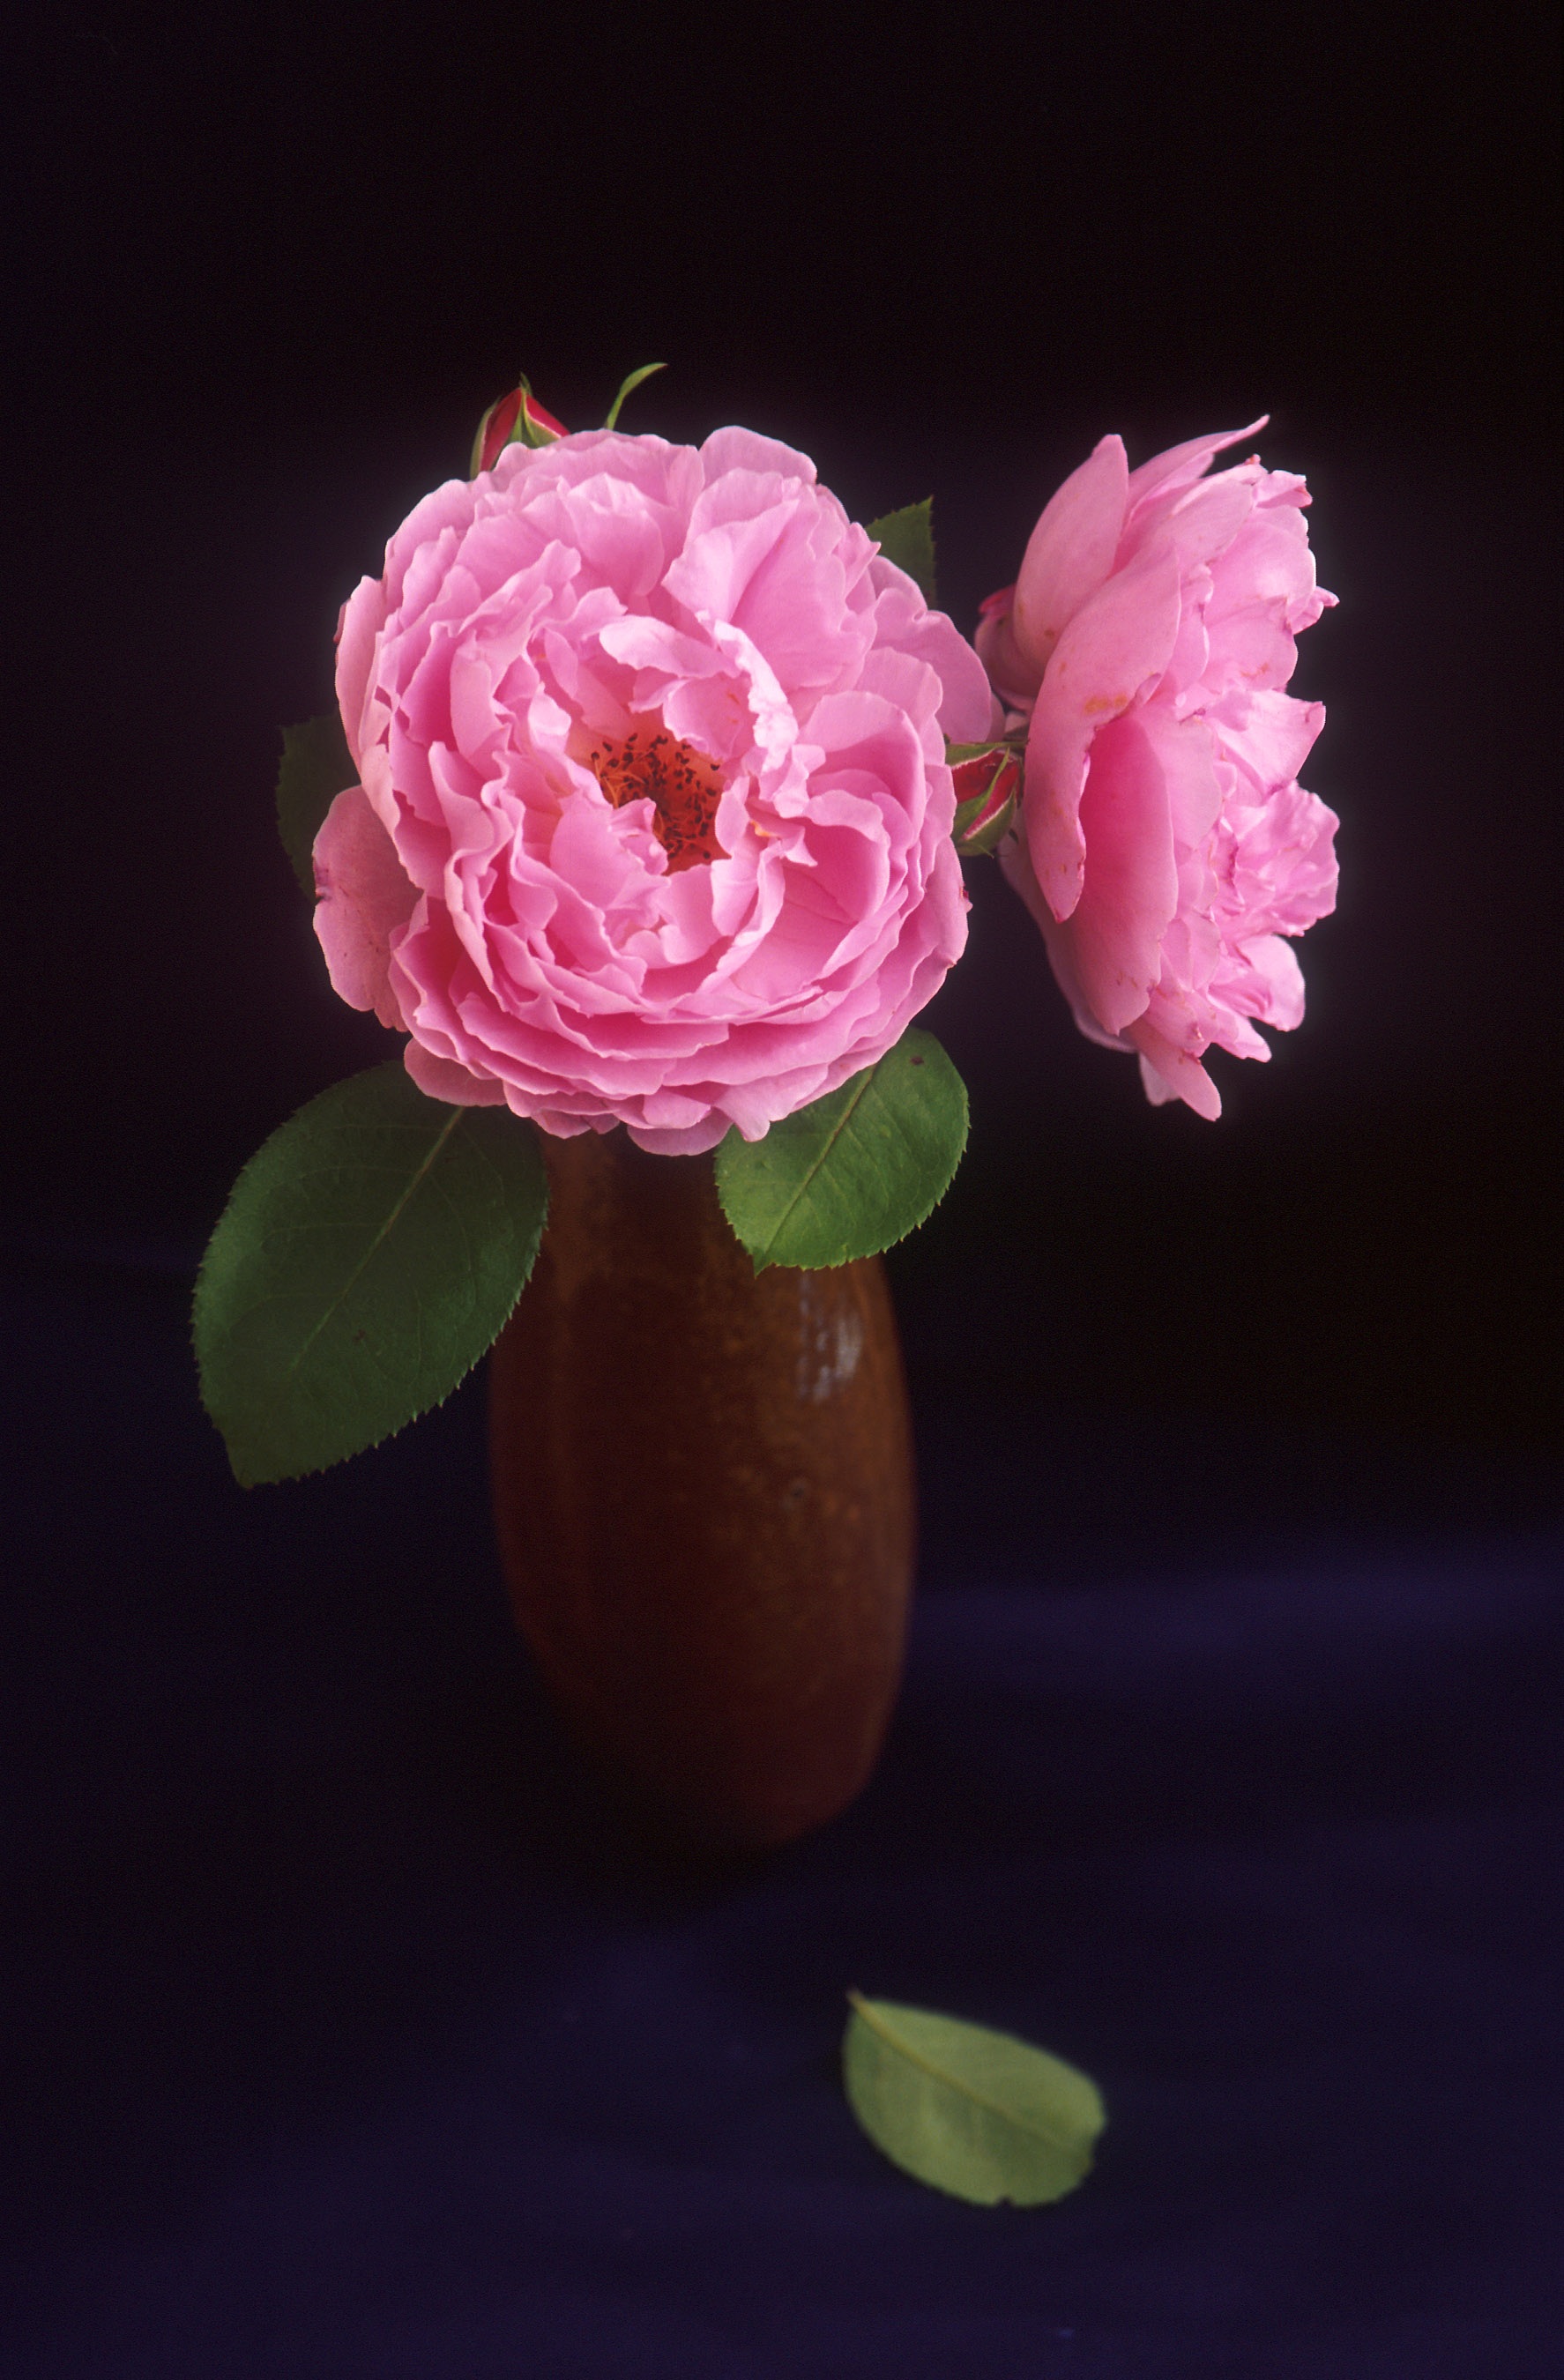
blossom, plant, flower, petal, bloom, love, vase, rose, red, symbol, macro, fresh, romance, pink, flora, petals, blossoms, peony, macro photography, flowering plant, sarah van fleet, land plant